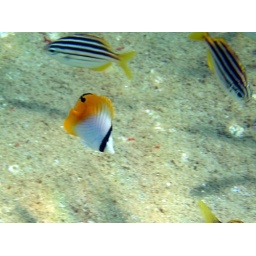
If I had a salt water fish tank, I'd like one of these guys in it. Manly.